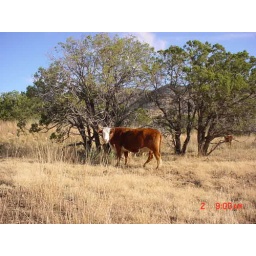
Open range cattle up in the mountains